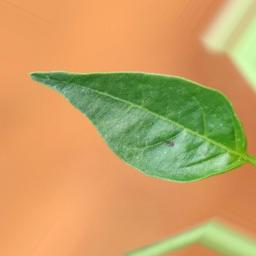
Label: healthy